Leonite

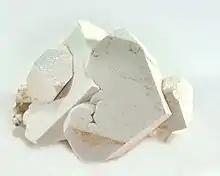
Leonite white pseudomorphs after picromerite crystals from Potash Mine, Roßleben, Querfurt, Saxony-Anhalt.

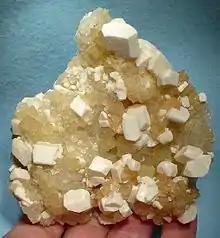
Leonite from Wintershall Potash Works, Heringen, Werra Valley, North Hesse.

In the mineral family of leonite, the lattice contains sulfate tetrahedrons, a divalent element in an octahedral position surrounded by oxygen, and water and univalent metal (potassium) linking these other components together. One sulfate group is disordered at room temperature. The disordered sulfate becomes fixed in position as temperature is lowered. The crystal form also changes at lower temperatures, so two other crystalline forms of leonite exist at lower temperatures.